Hearst Memorial Mining Building

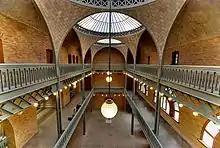
Hearst Mining building interior in 2010

The central entrance vestibule was dedicated to Senator Hearst, and was also to serve as a space for the mining museum. It was designed to recall Henri Labrouste's "Reading Room" in the Bibliothèque Nationale de France (1858–68). The golden oak doors that open into it from the building's exterior were intended to create a dramatic entrance into an equally dramatic, high-ceilinged space where domes 50 feet in the air are covered in buff-toned Guastavino tiles. The columns that support the internal structure are composed of steel beams, and continue through two floors of balconies lined with blue-green cast-iron railings housed upon steel lattice trusses. Construction details such as its bricks are intentionally exposed to communicate a brusk aesthetic. The Guastavino tiles were a proprietary feature to the domed structural system. They were designed by the Valencian architect Rafael Guastavino, who had immigrated to the United States in 1881, earning notability for his work in the Boston Public Library vaults in the 1890s. Howard and the Guastavino Company kept a professional correspondence prior to the construction of the mining building, and Howard hired Guastavino's workers to install the tilework.